Deni Avdija

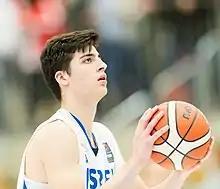
Avdija shoots a free throw for Israel at the Albert Schweitzer Tournament in April 2018

In April 2018, Avdija averaged over 17 points and nine rebounds for Israel at the Albert Schweitzer Tournament, an under-18 competition in Mannheim. In July 2018, he played at the FIBA U20 European Championship in Chemnitz, leading Israel to a gold medal. Avdija averaged 12.7 points, 6.4 rebounds, 1.1 assists and 1.3 steals per game, while earning a spot on the all-tournament team with teammate Yovel Zoosman. Later that month, Avdija competed at the FIBA U18 European Championship Division B in Skopje. Appearing tired from his previous tournament and lacking in endurance, he averaged 17.3 points, 7.4 rebounds, 3 assists and 1.4 steals per game.